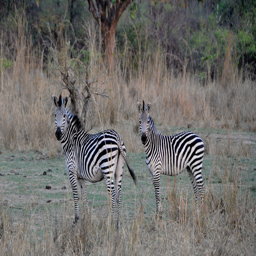
Two zebra standing next to each other on a field.
Two zebras standing in an open field in the wilderness.
Two zebras in natural field area looking toward something.
Two zebras are standing together in a grassy field.
Two zebras are walking in the forest.